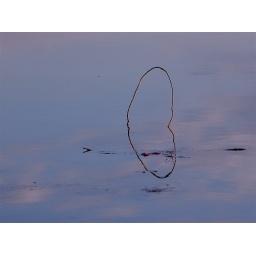
Someone left a heart in the lake water